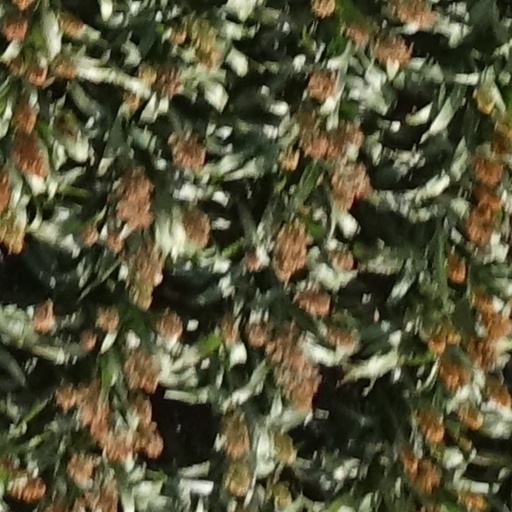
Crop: sorghum